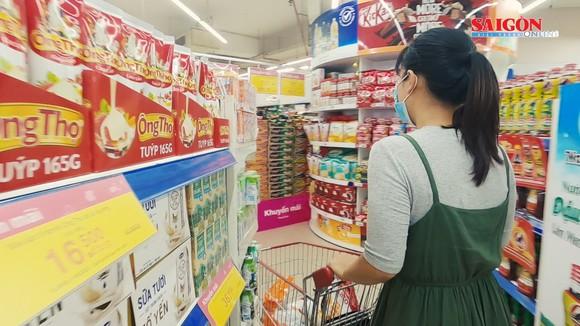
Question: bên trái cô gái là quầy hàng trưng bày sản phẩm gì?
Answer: bên trái là quầy bán các loại sữa